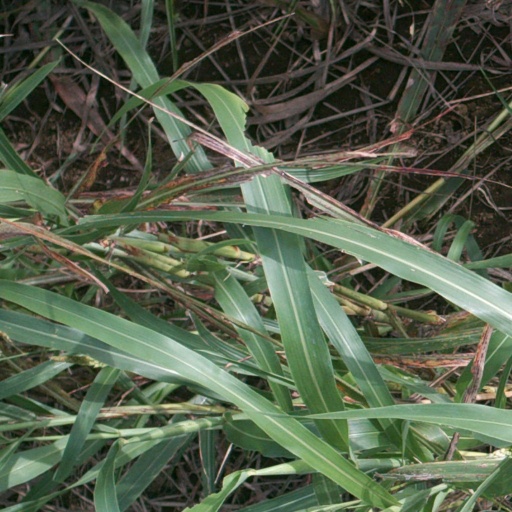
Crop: sorghum